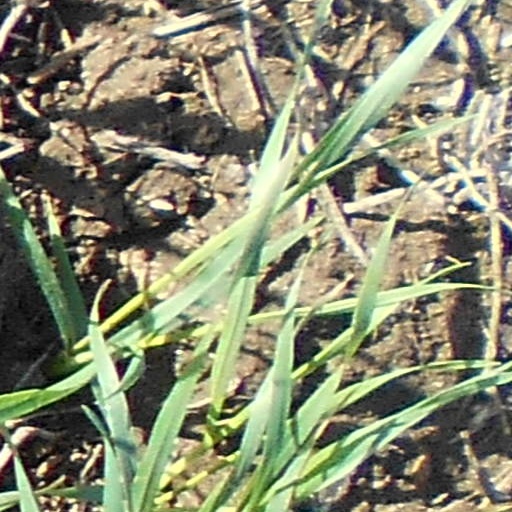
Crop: wheat